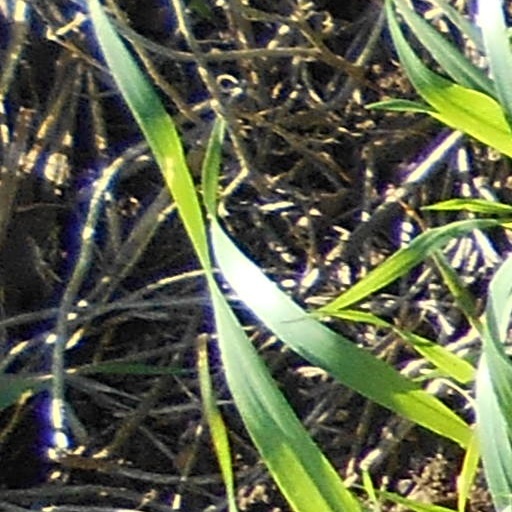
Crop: wheat